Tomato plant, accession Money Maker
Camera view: bottom (45 deg); turntable rotation: 120 degrees
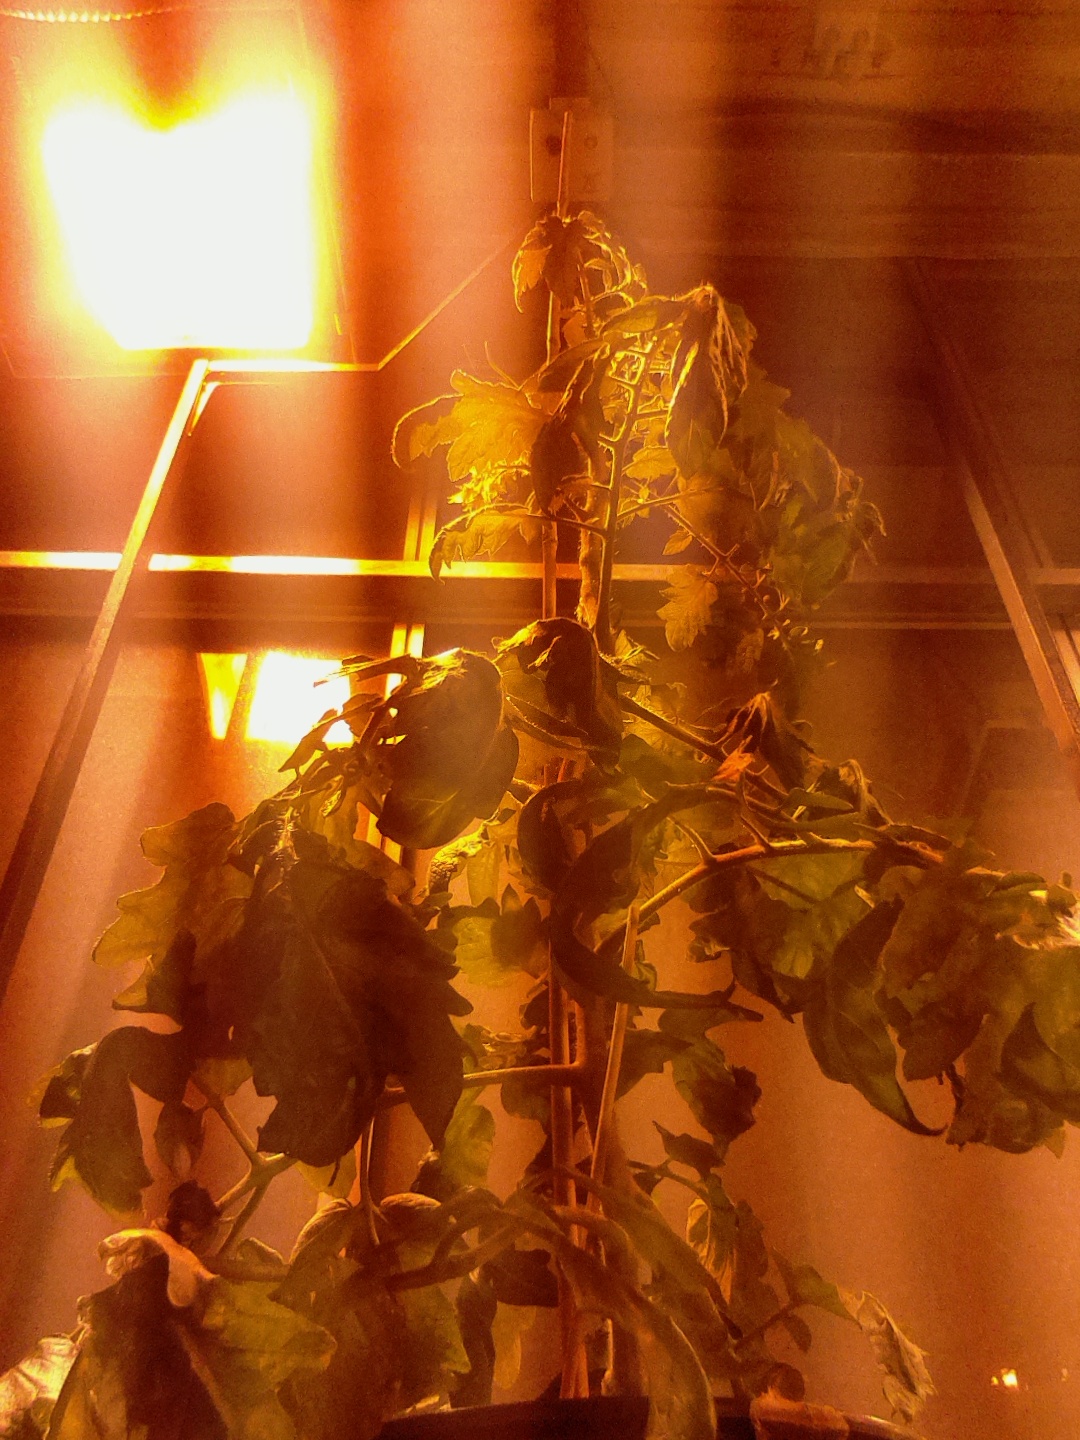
BBCH growth stage 69: End of flowering, 90%-100% of flowers open, more petals falling